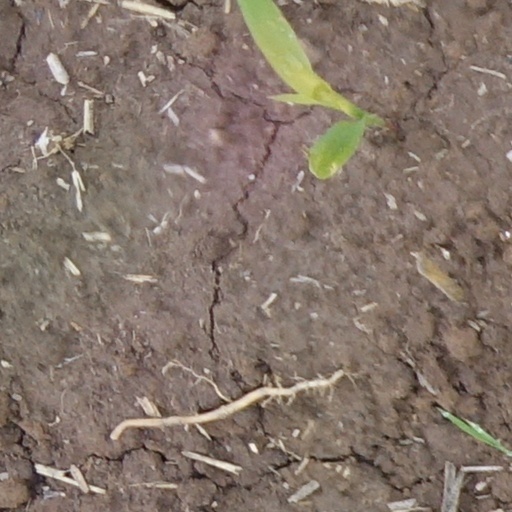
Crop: wheat